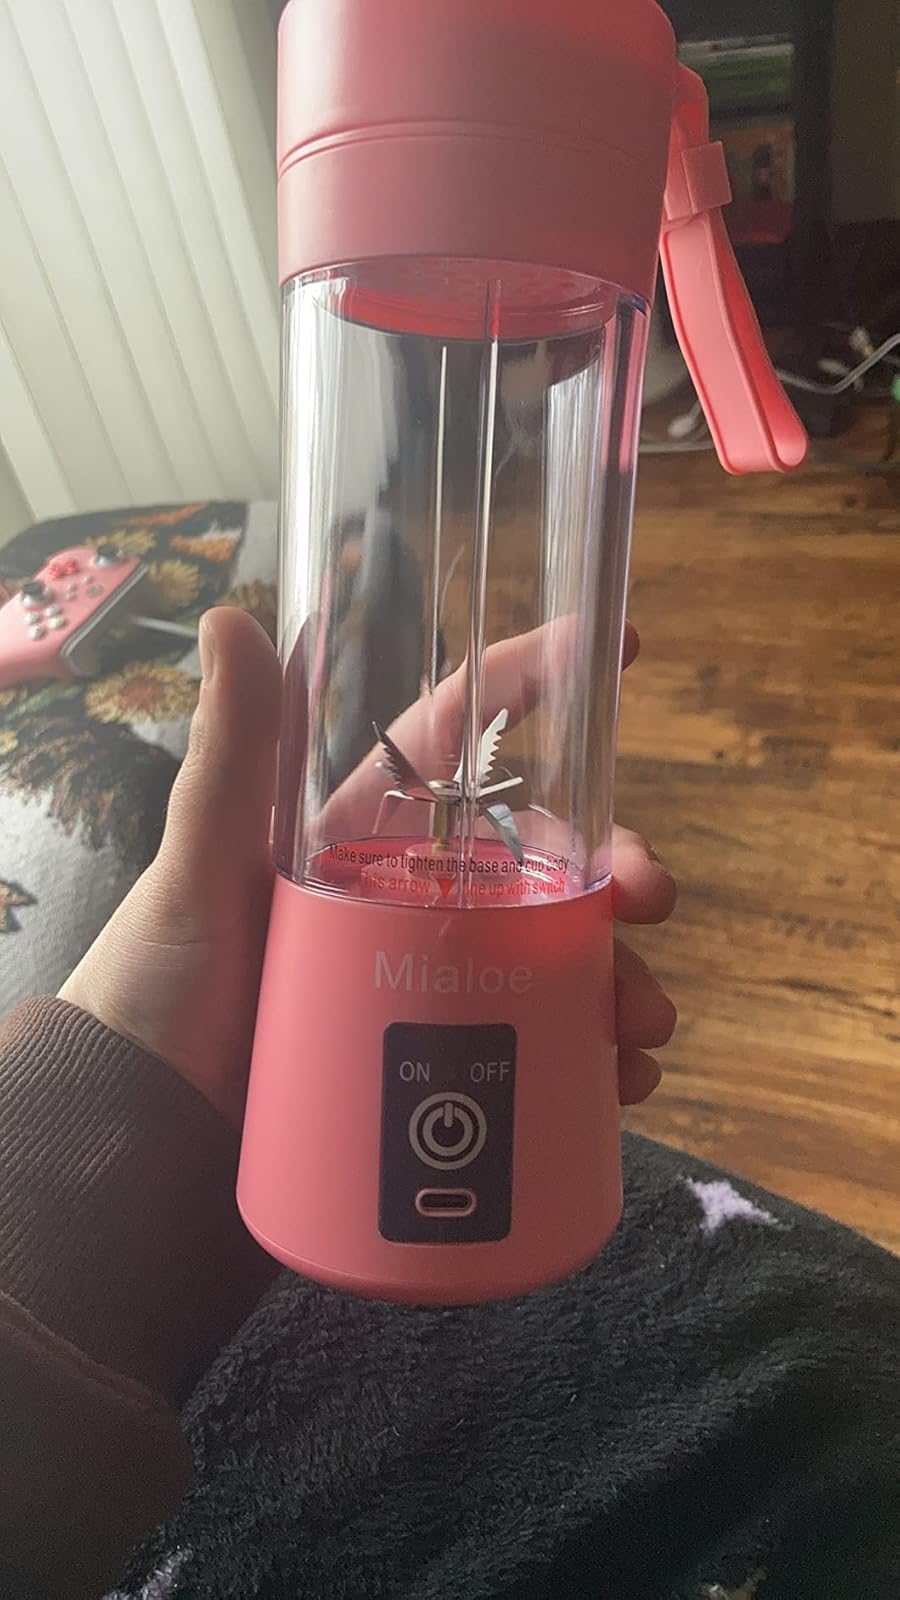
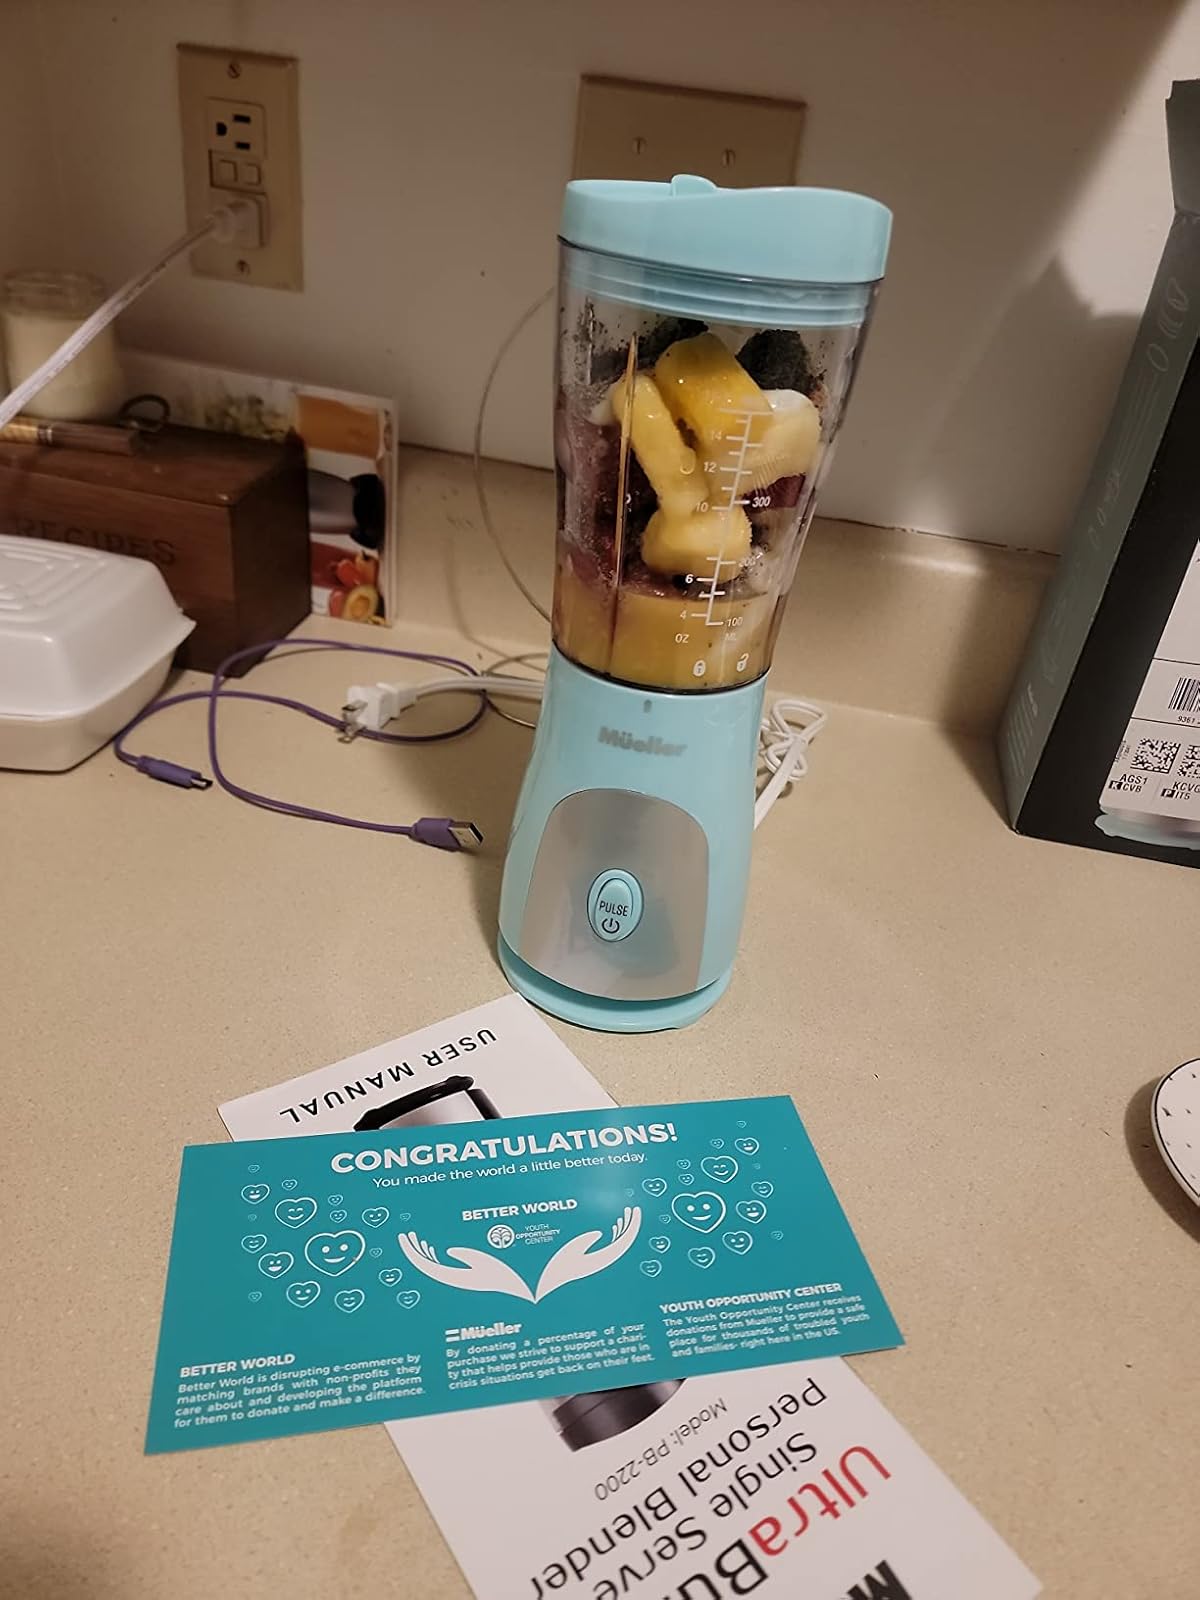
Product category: items_blender
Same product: no